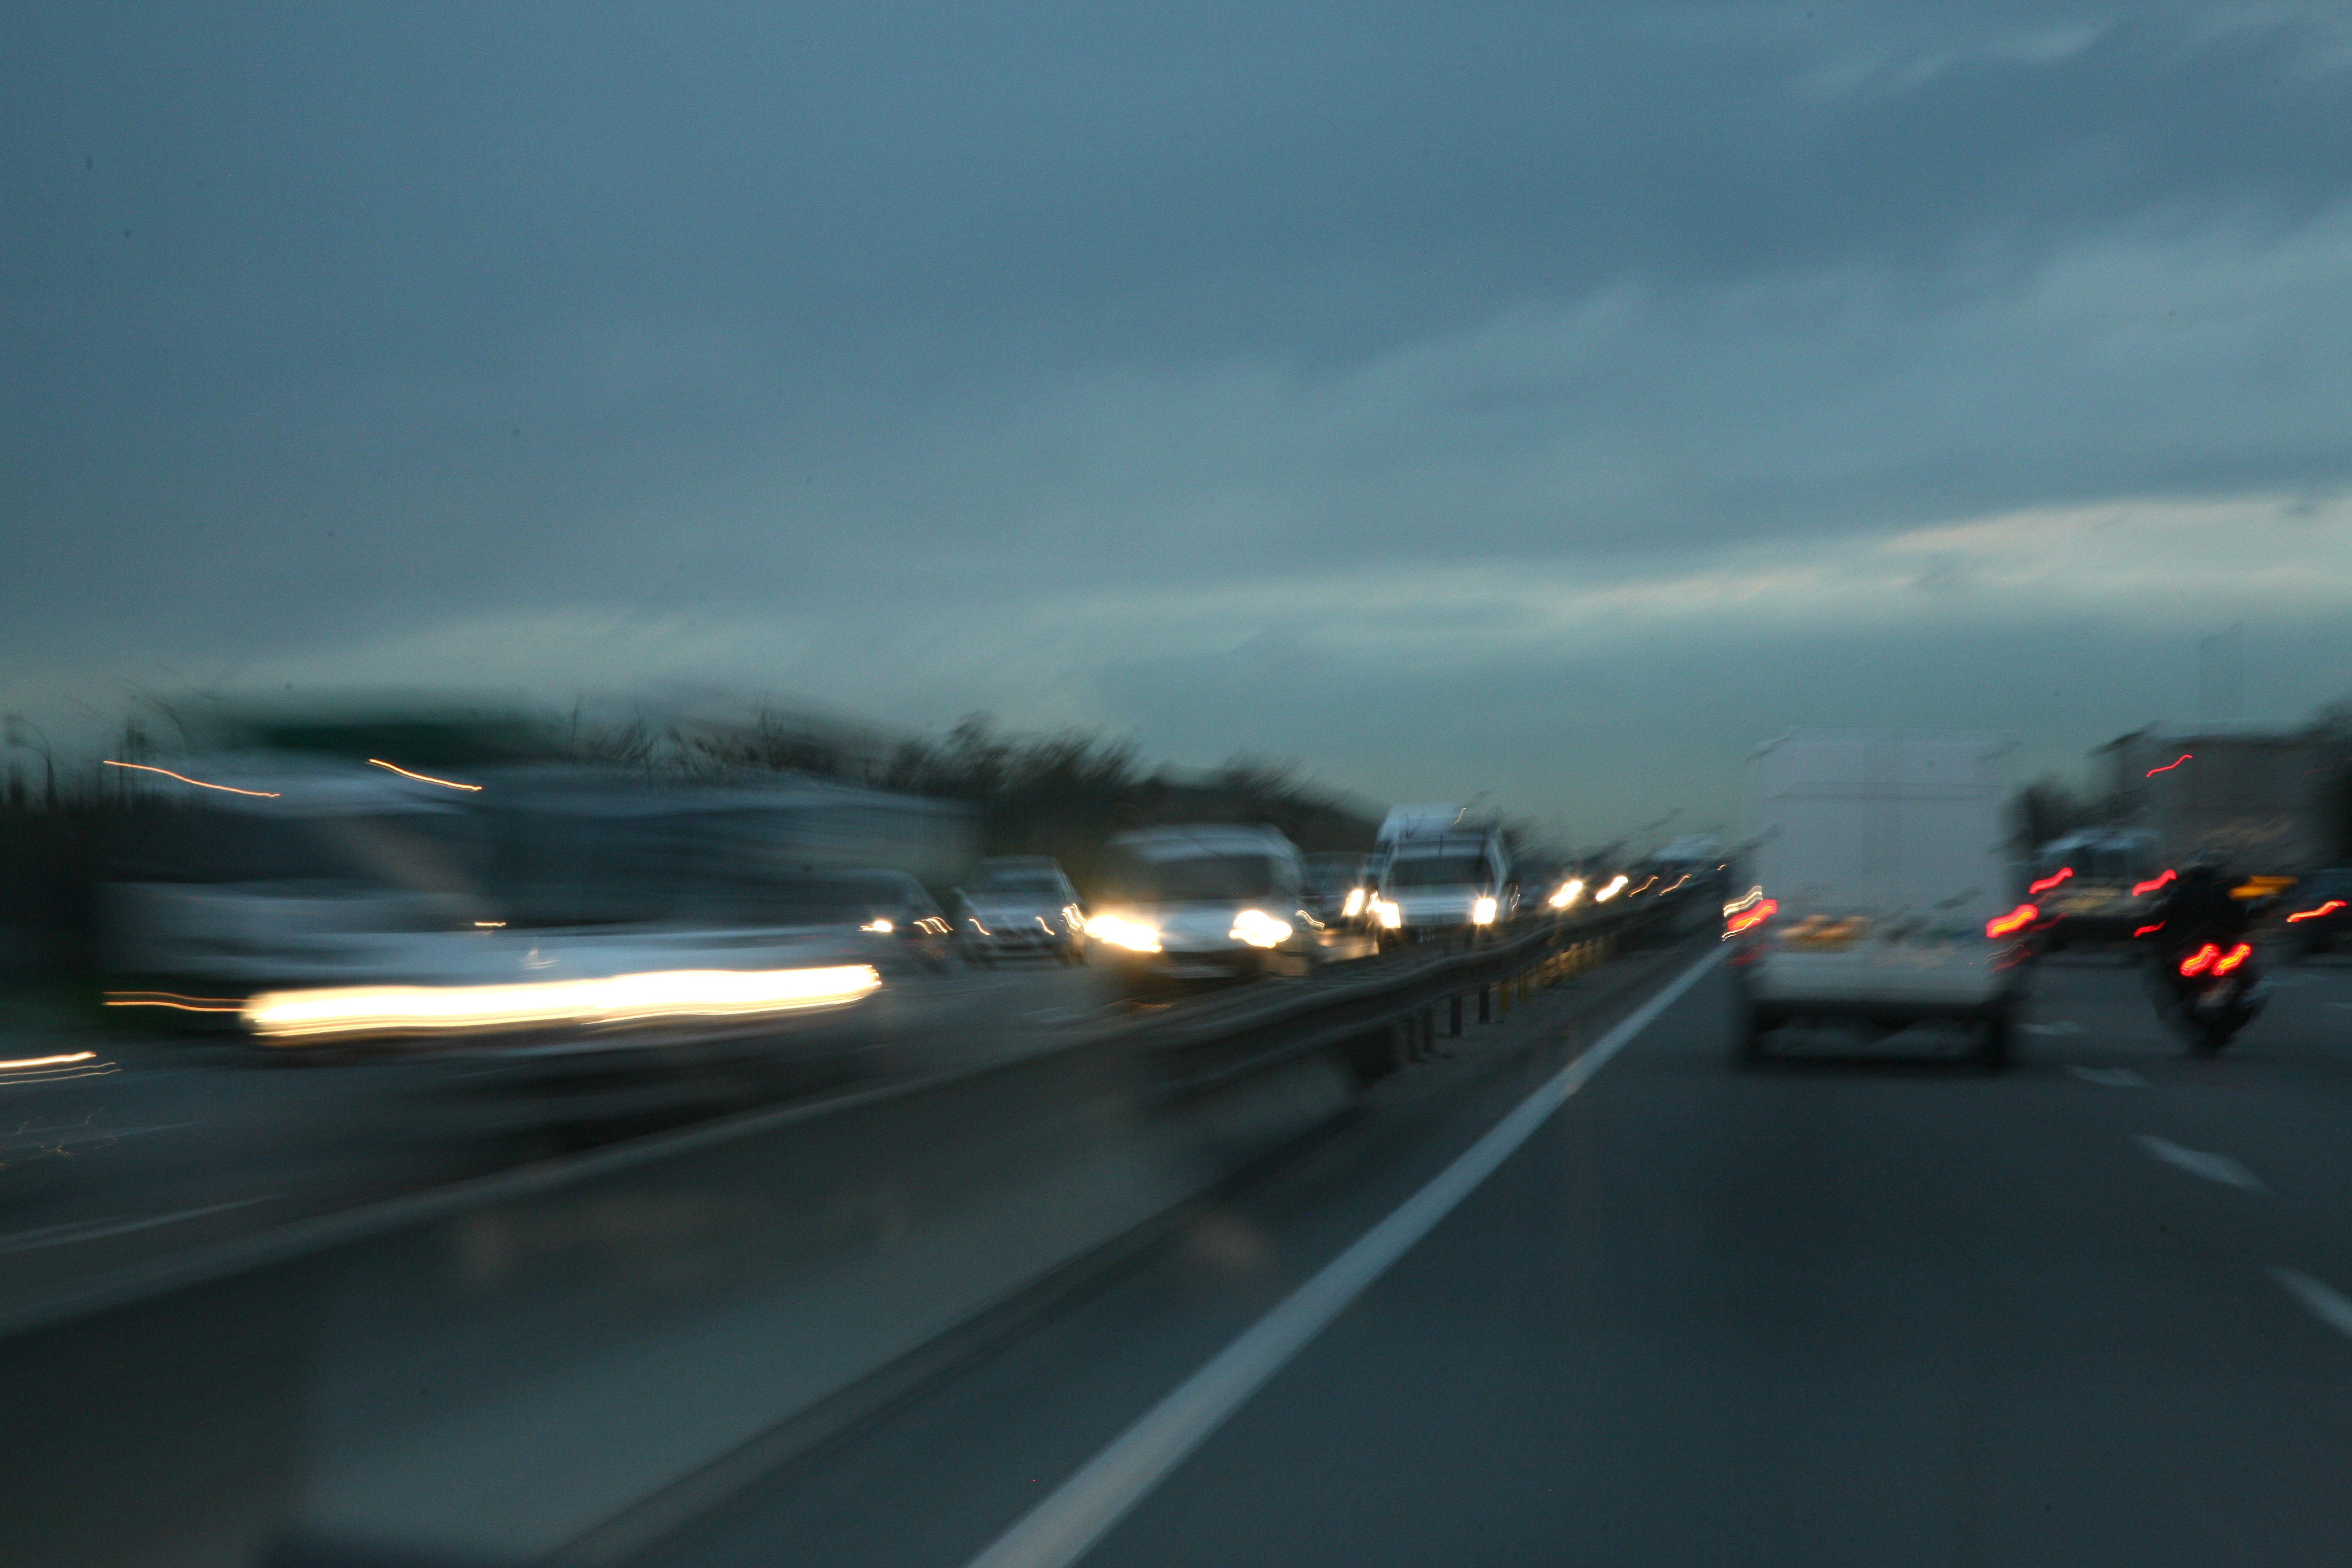
road, highway, driving, france, vehicle, route, infrastructure, carretera, strase, autostrada, autoroute, snelweg, deweg, porcarretera, controlled access highway